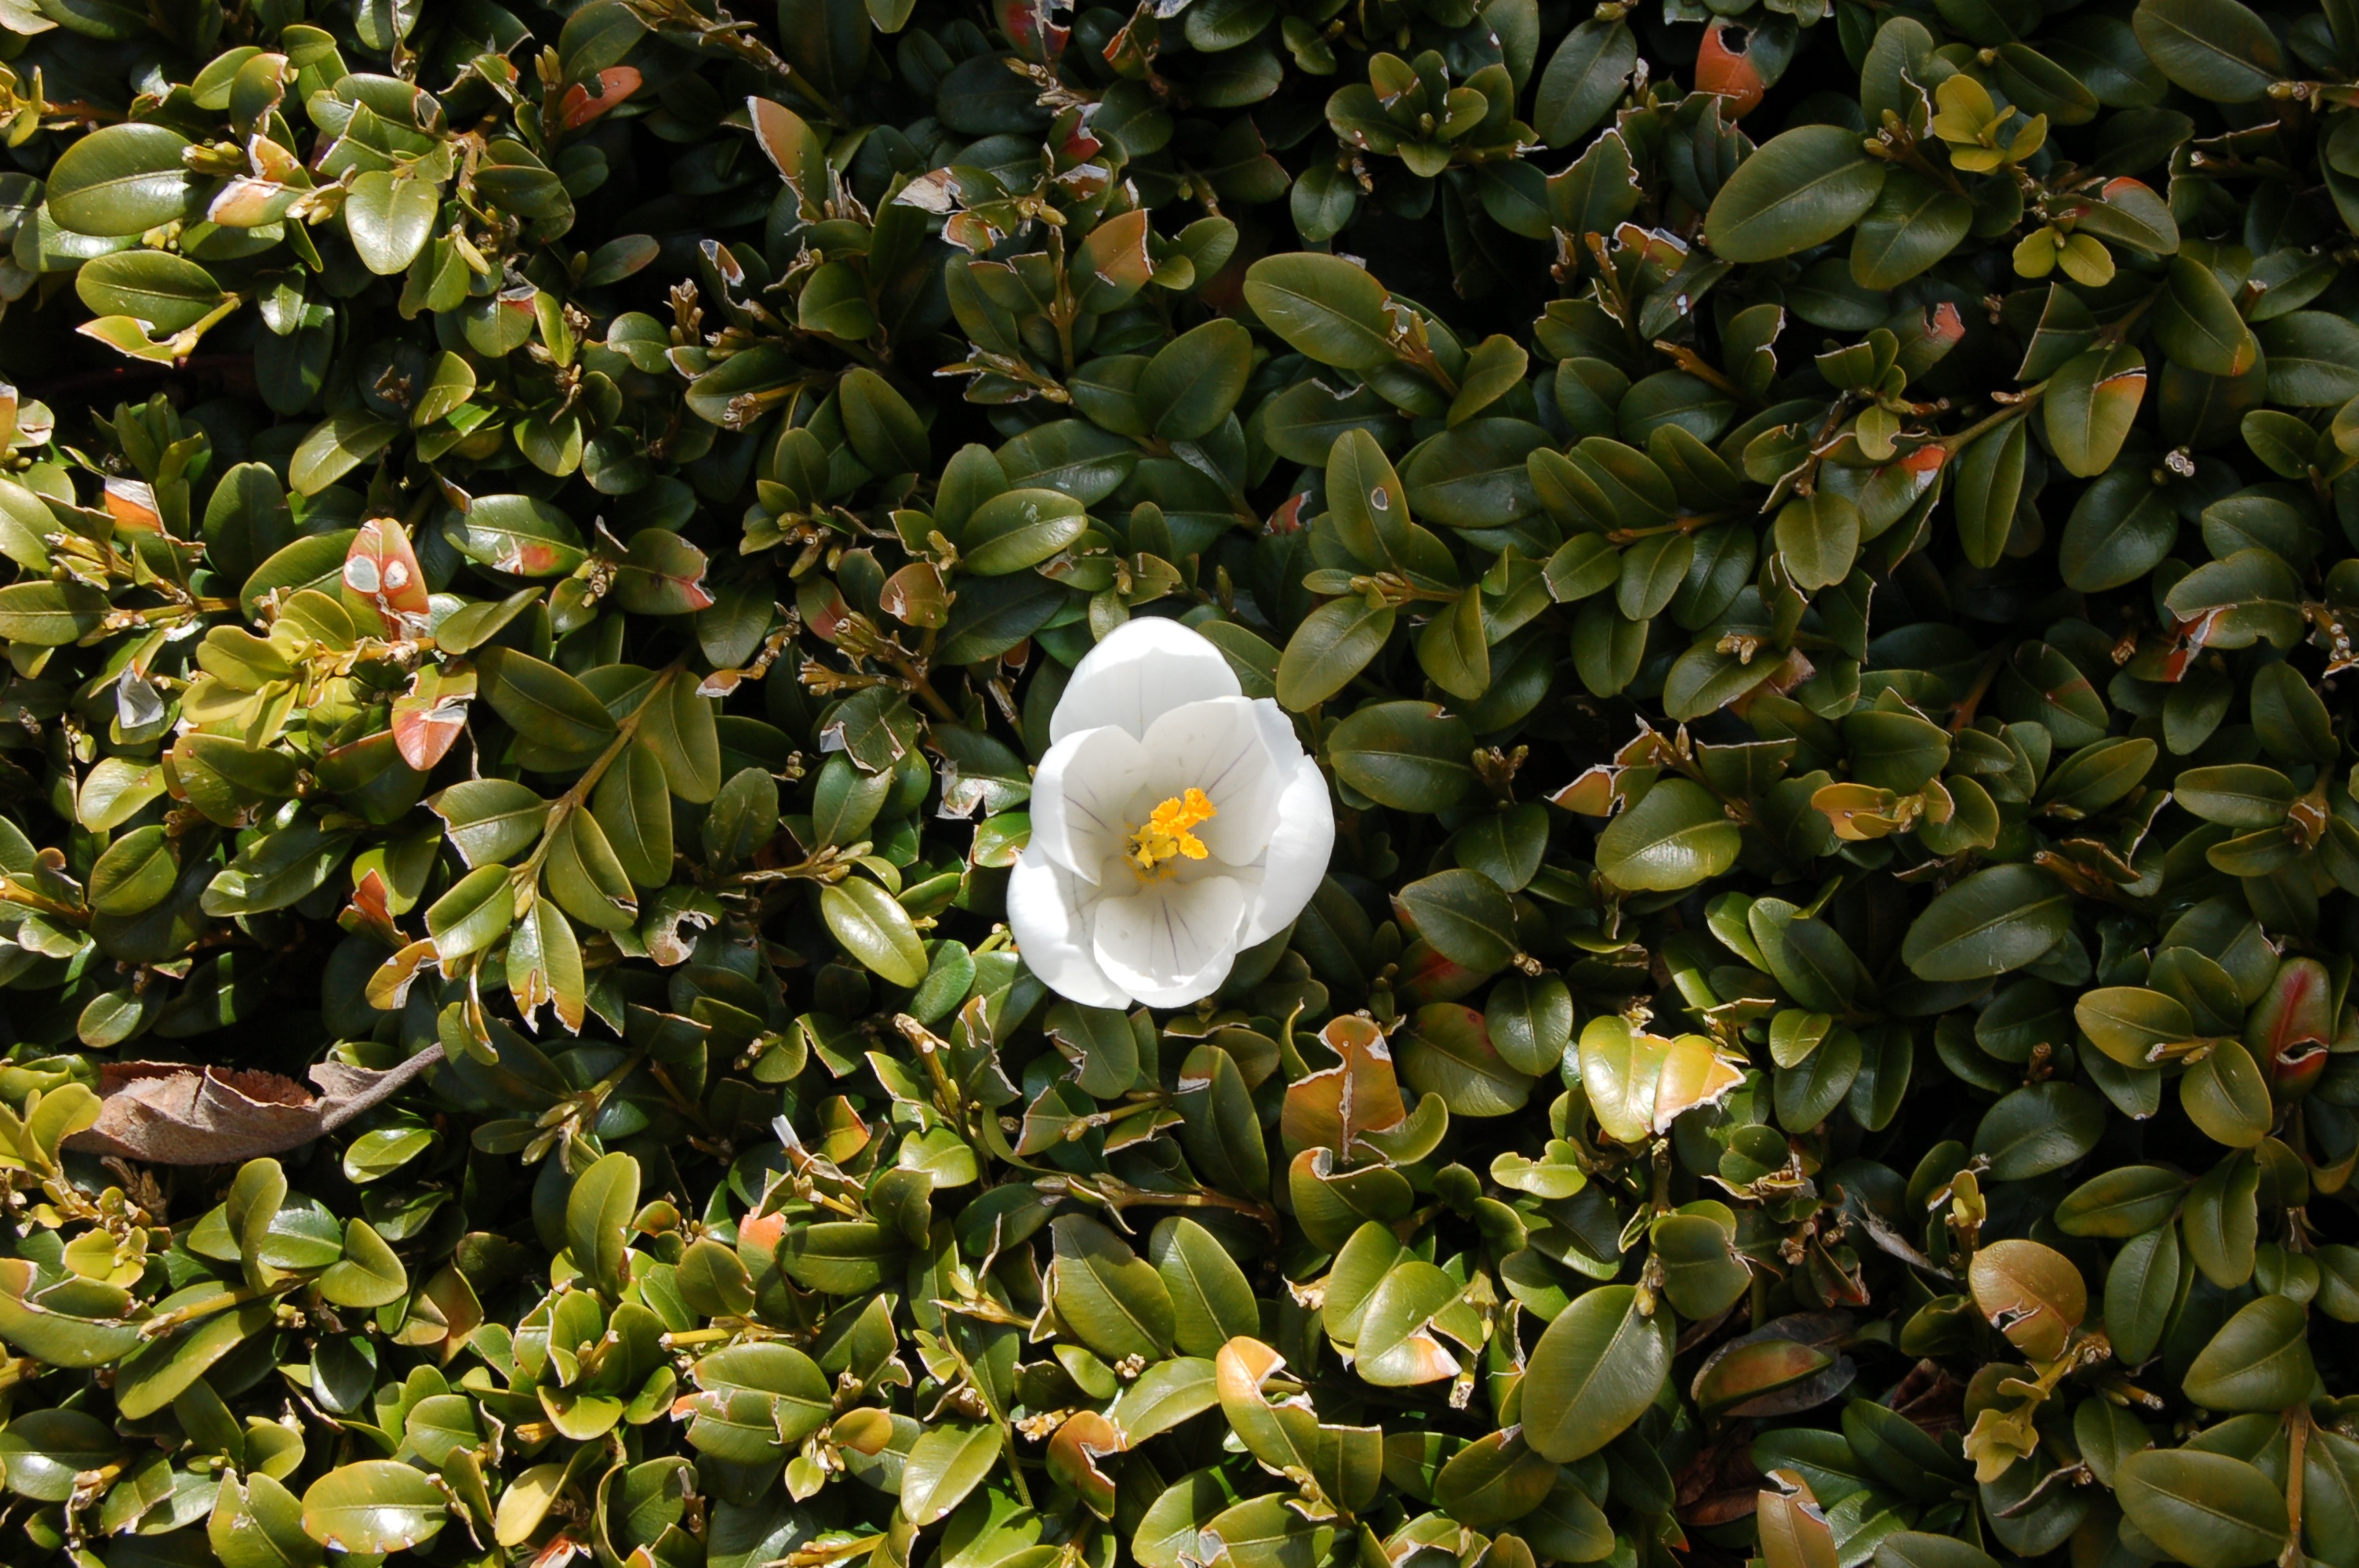
nature, blossom, plant, leaf, flower, bush, spring, green, evergreen, botany, garden, flora, ass, shrub, crocus, jasmine, flowering plant, green fence, land plant